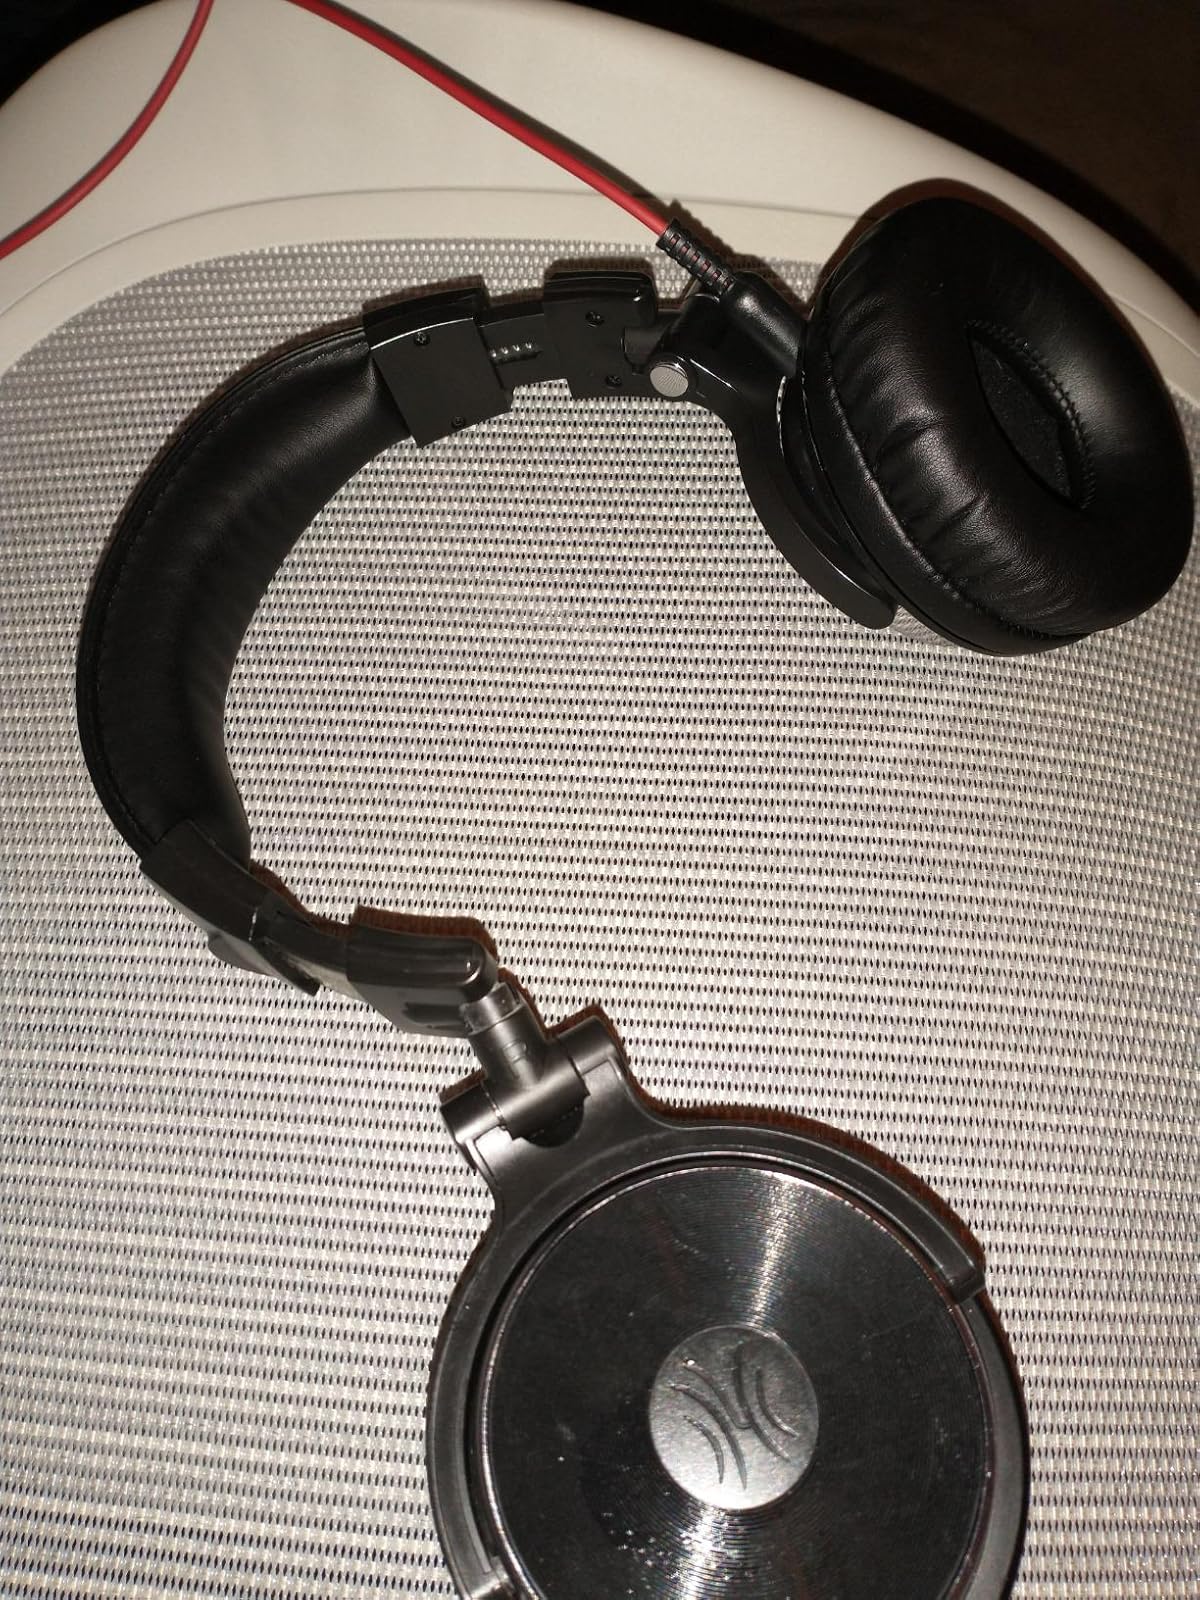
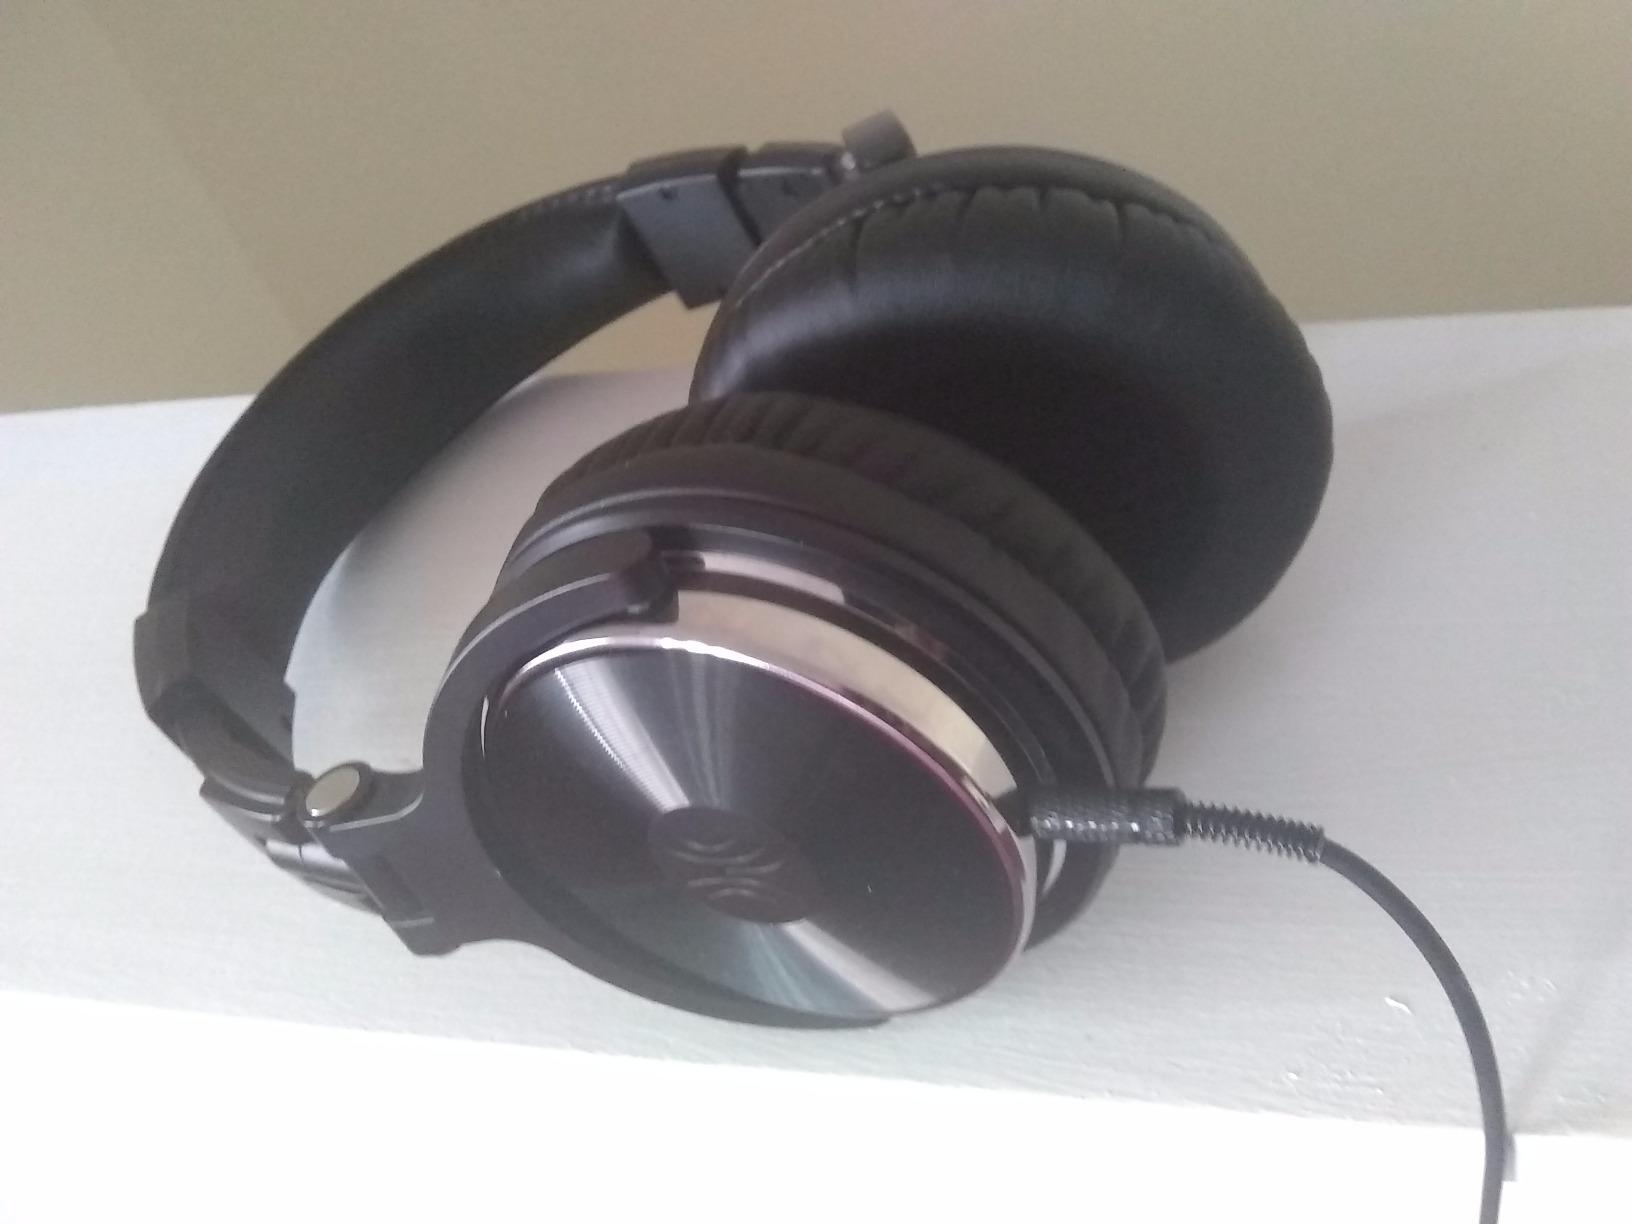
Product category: headphones
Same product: yes